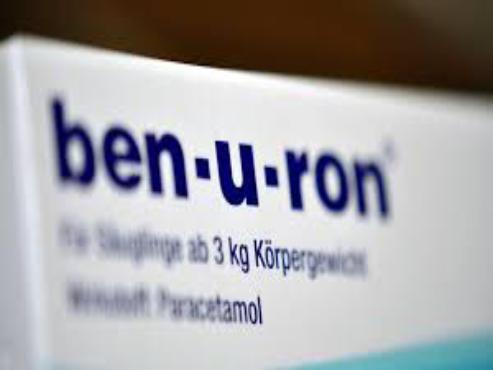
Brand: benuron
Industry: Medical